9M133 Kornet

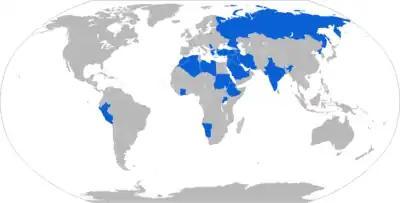
Map with operators 9M133 in blue.

During the Iraq War, Kornets were used by some groups of Iraqi special forces to attack U.S. armored vehicles, disabling at least two Abrams tanks and one Bradley infantry fighting vehicle in the opening week of the war.